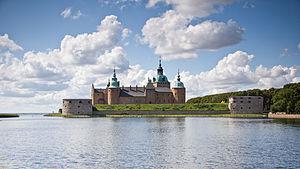
Kalmar est l'une des plus anciennes villes de Suède, construite sur le détroit de Kalmar, détroit de la mer Baltique. La commune de Kalmar compte 63 000 habitants dont environ 48 000 pour l'agglomération.